Doug Sahm and Band

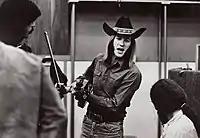
Sahm recording for Atlantic in 1972

Produced by Sahm, Wexler and Arif Mardin, the recording sessions took place during the first two weeks of October 1972, at the Atlantic Records recording studios on West 60th Street in New York. Guest musicians included Bob Dylan, Dr. John, David "Fathead" Newman, Flaco Jiménez, David Bromberg and Kenny Kosek. Meanwhile, Elton John visited the studio.